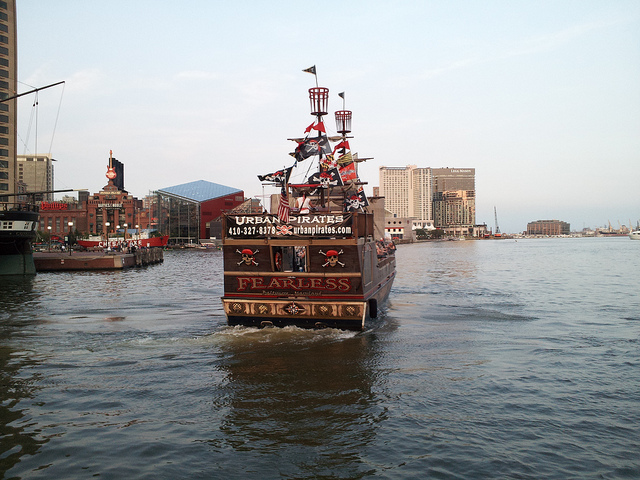
A boat traveling across a body of water next to other boats.

A boat on a river that says Fearless on the back.

The boat is travelling out into the waters